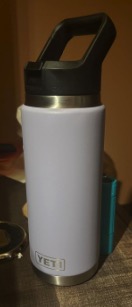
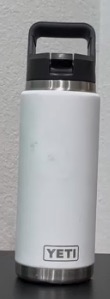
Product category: misc
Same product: yes